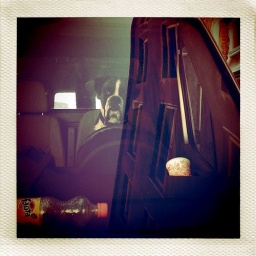
dog in a car